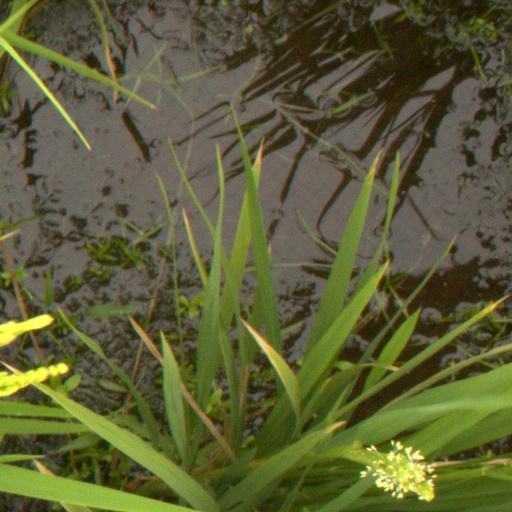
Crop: rice